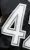
Number: 4